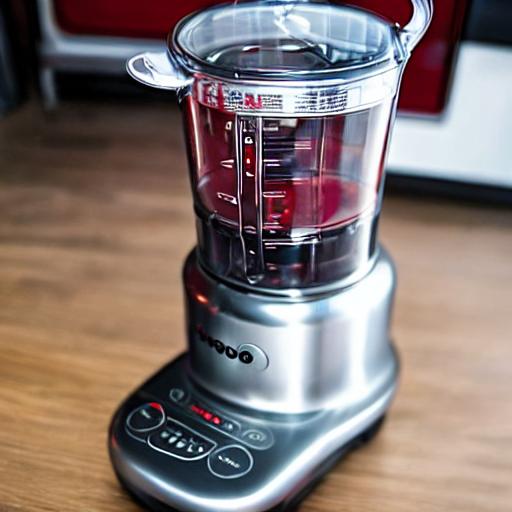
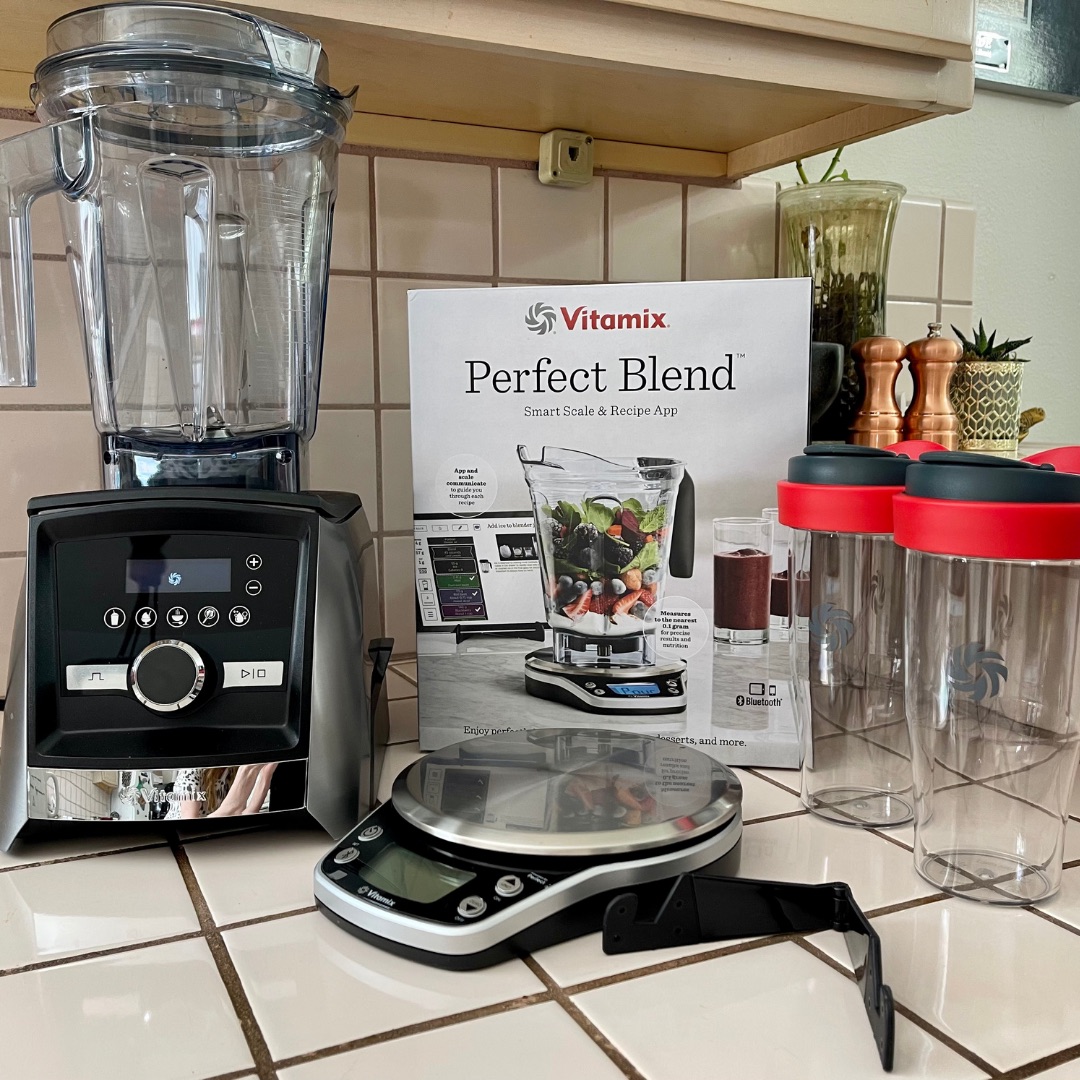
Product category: items_blender
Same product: no